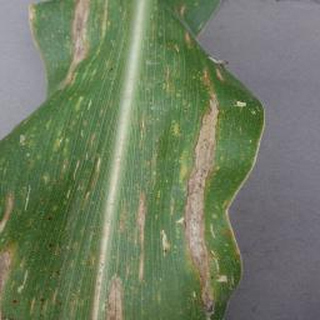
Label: corn_northern_leaf_blight